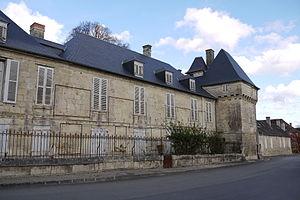
Château de Villeblain (Chacrise)
Le château de Villeblain est un château situé à Chacrise, en France.
Chacrise est une commune française située dans le département de l'Aisne, en région Hauts-de-France.